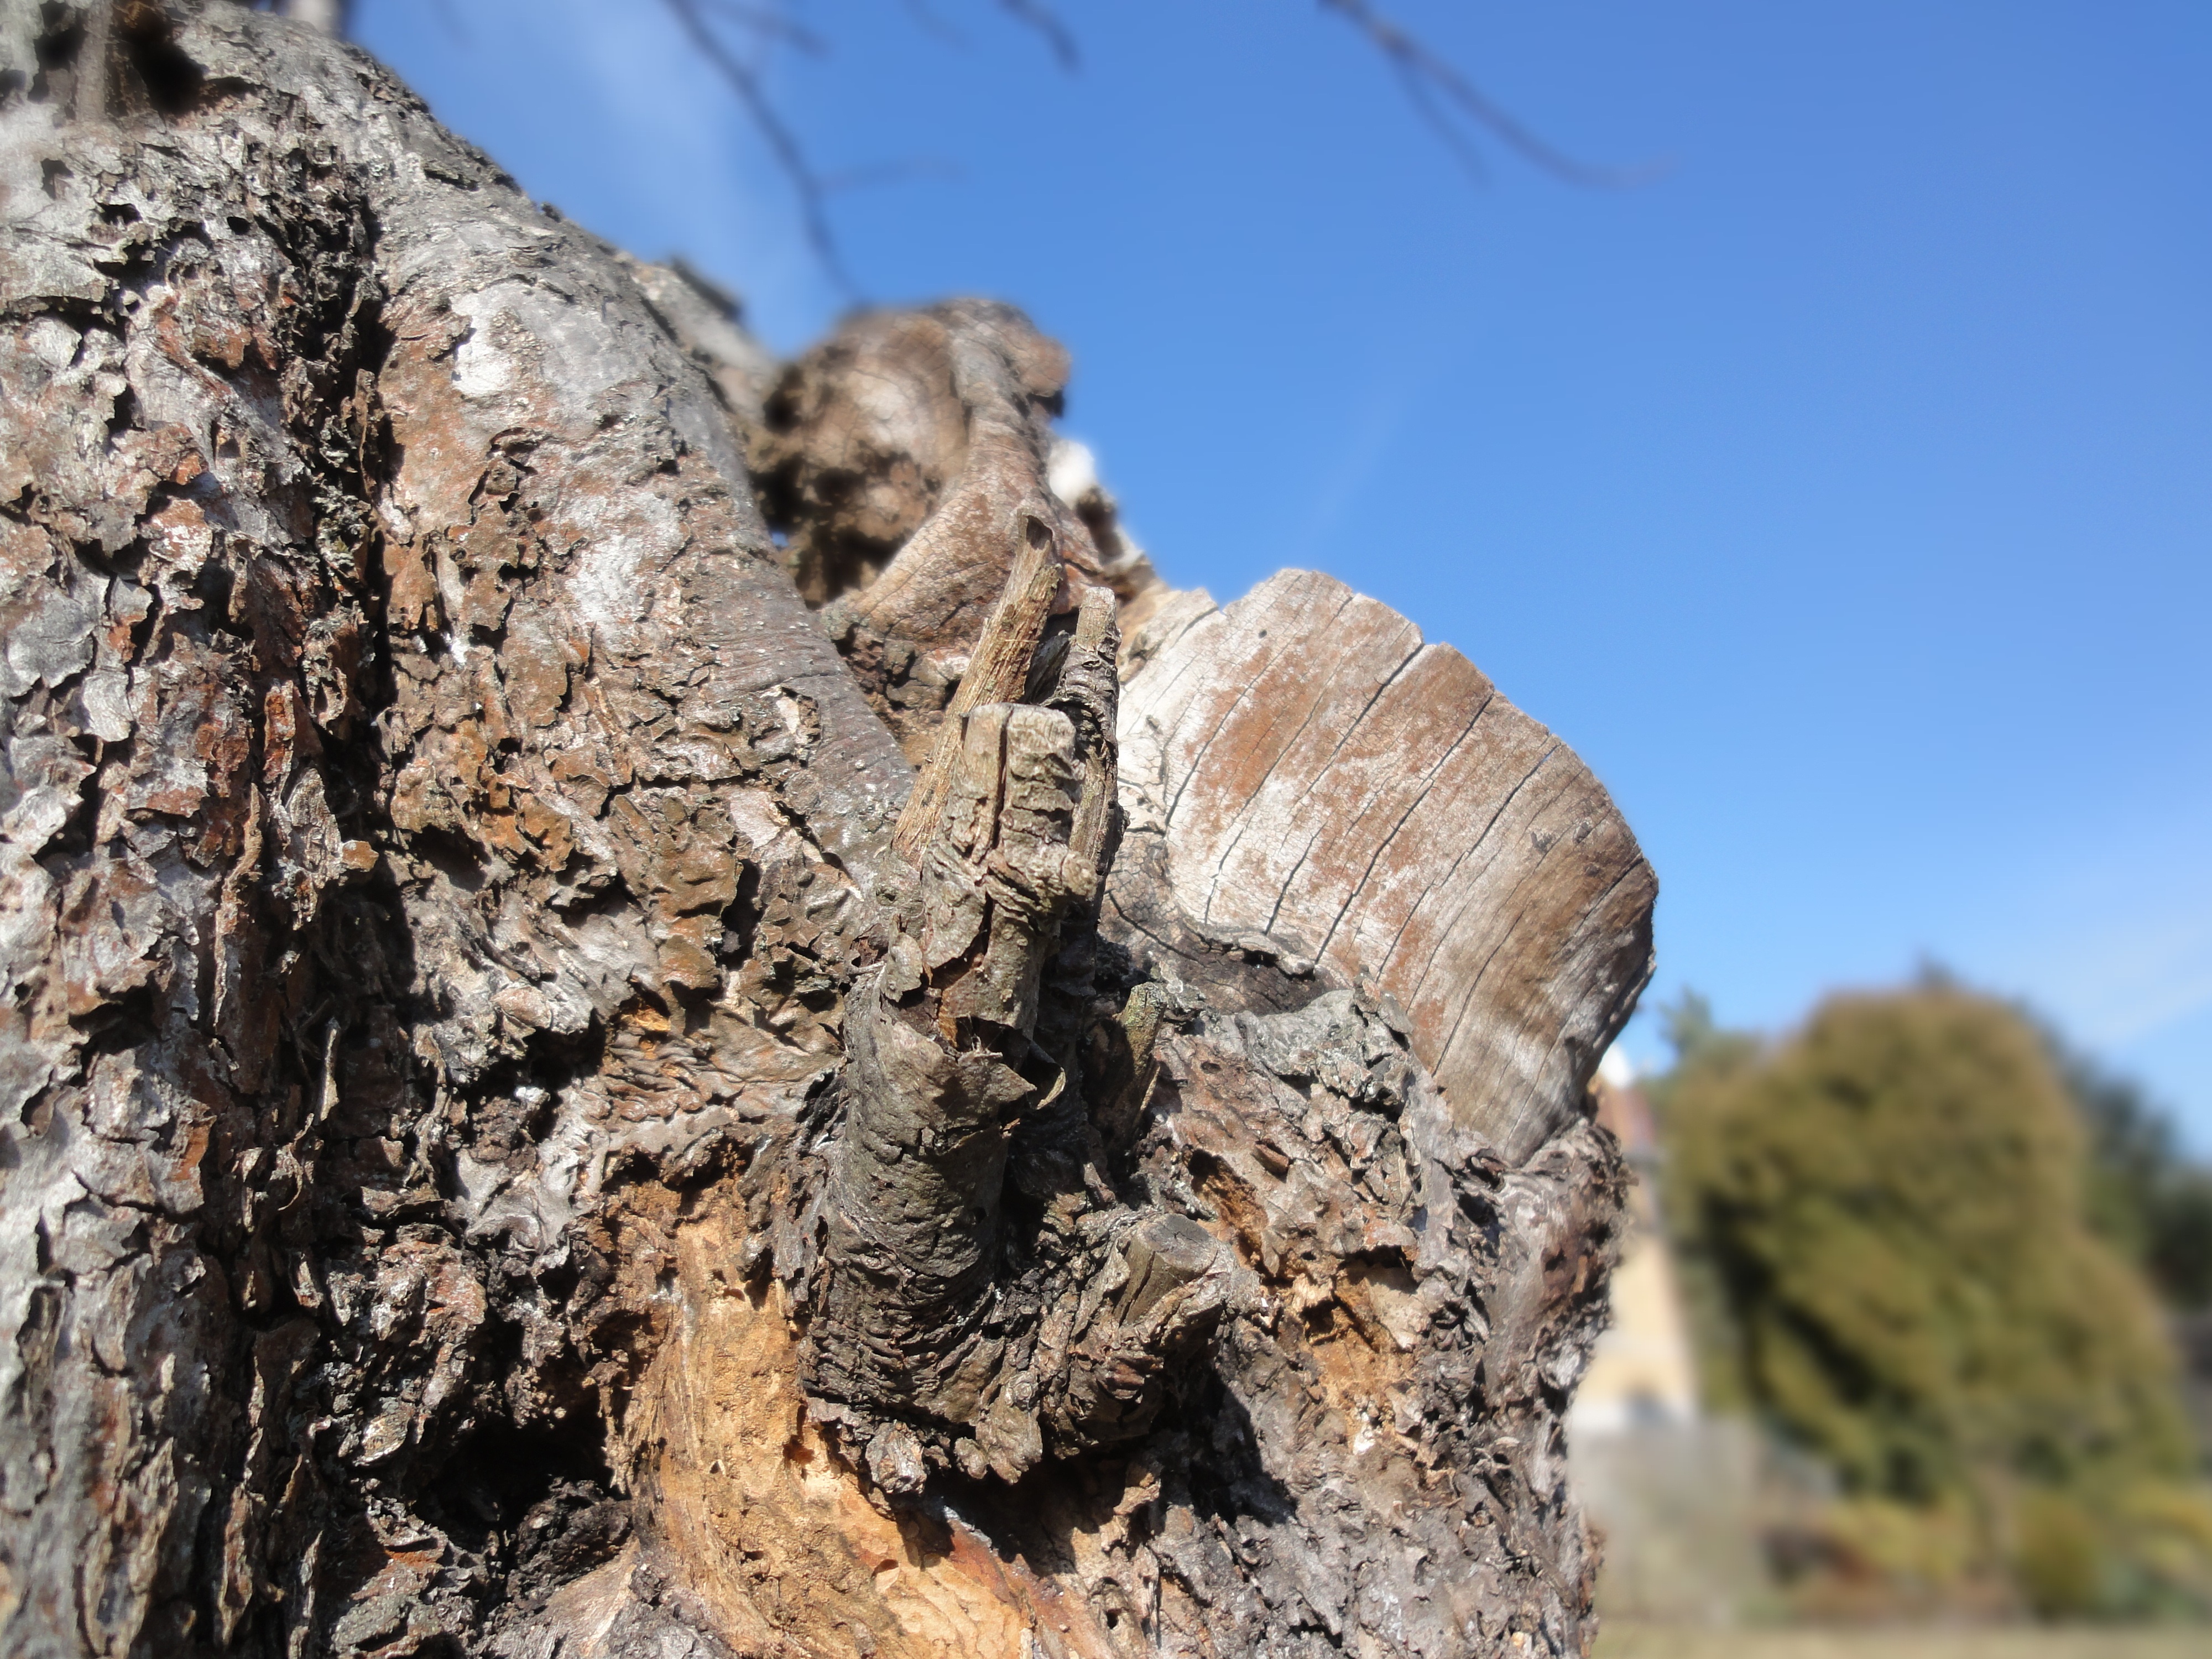
tree, nature, rock, branch, plant, wood, flower, trunk, old, bark, wildlife, soil, strain, geology, woody plant